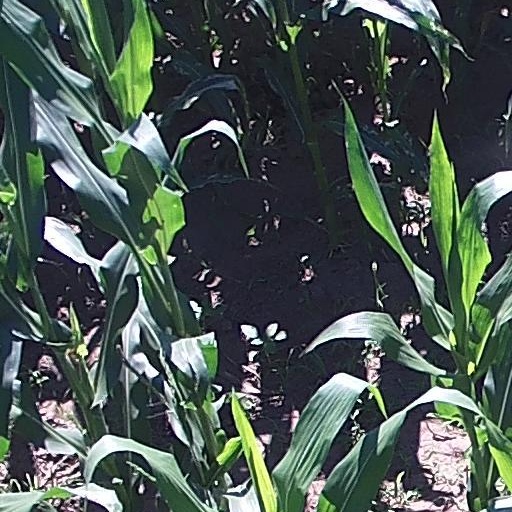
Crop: maize; corn